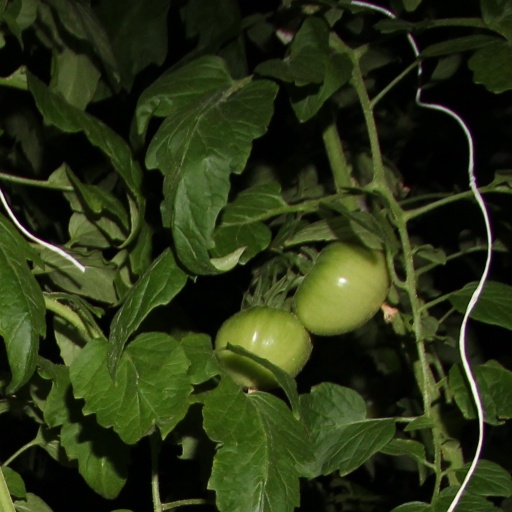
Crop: tomato